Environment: real
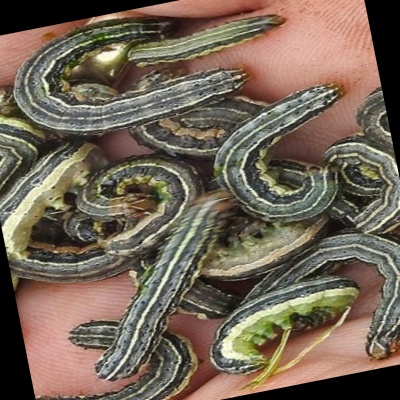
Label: fall_armyworm